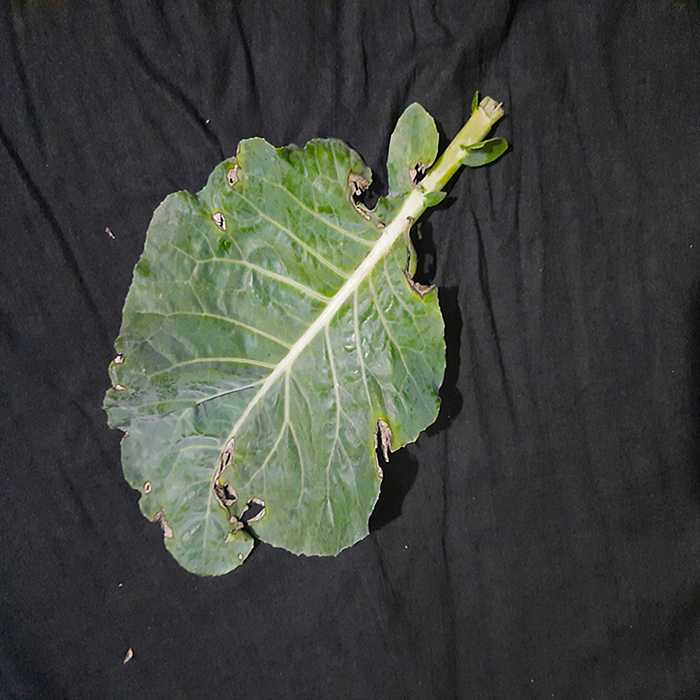
Plant: Cauliflower
Label: Downy mildew